Pasochoa

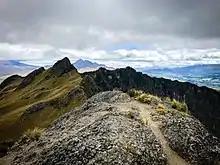
This is a shot from the Pasochoa's summit in 2018

Lava and ash increased the fertility of the ground in the Pasochoa region, encouraging the growth of a vibrant forest ecosystem. Despite the fertile soil, difficult accessibility and an uneven surface made the area inappropriate for extensive agriculture. The Pasochoa Wildlife Refuge, established in 1996, contains one of the few remaining original Andean forests. Fundacion Natura used to manage the Pasochoa and offer programs on the natural resource conservation and environmental education and sponsors scientific research. Recently, the mountain's management has passed to the hands of the Ministerio del Ambiente. The mountain has a wonderful variety of wildlife, including pumas, foxes, skunks, a very diverse collection of birds, and a wonderful collection of plants.